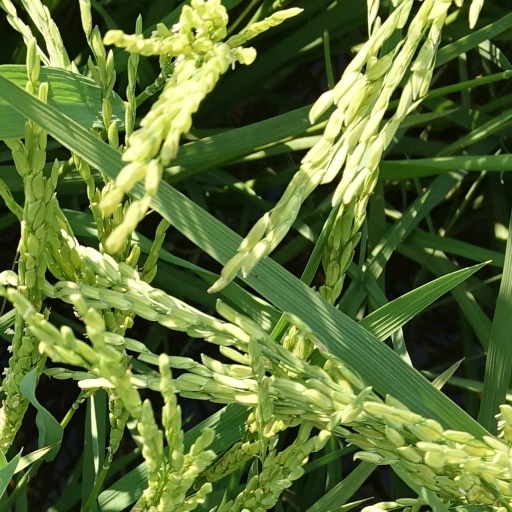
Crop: rice